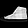
Label: Sneaker